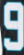
Number: 9